Óscar Dautt

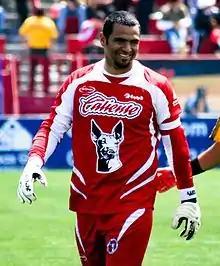
Dautt playing for Tijuana

Óscar Manuel Dautt Bojórquez (born 8 June 1976) is a Mexican former professional footballer who played as a goalkeeper.